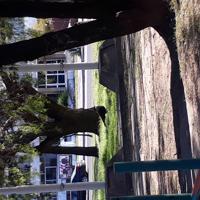
Weather: sun or clear